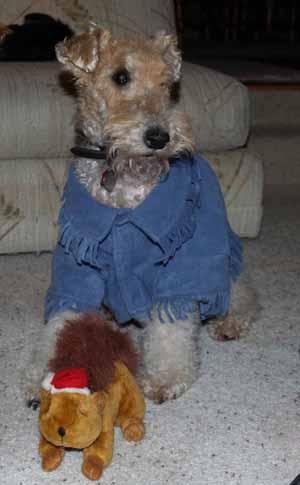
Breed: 226-n000057-wire_haired_fox_terrier